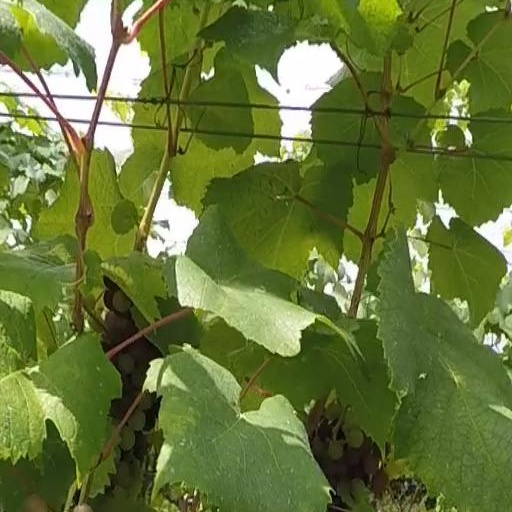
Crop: grape